Reciprocal access agreement

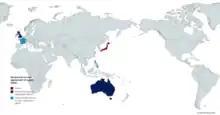
Reciprocal access agreement with Japan

A reciprocal access agreement (RAA) refers to a bilateral defense and security pacts between governments that provides shared military training and military operations. It is an agreement built to create a framework for the two cooperating countries to move their military force whenever required, and also provides a pathway for goods to be imported and exported from one country to the other through following the movement of visiting military forces.